Românul

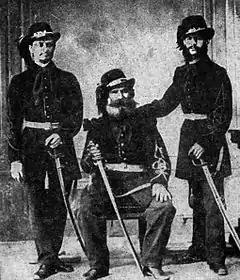
Personnel of the Citizens' Guard, photographed in 1866

In late 1863, Carada was assigned to contact Europe's radical underground, gaining Mazzini's support for Cuza's ouster. Before leaving, he addressed an emotional letter of homage to Rosetti, Brătianu and others "form the great family that is the National Party", honoring them as his educators in matters of civic mindedness. At home, Rosetti began working with the Polish migrants, who came to the principalities in the wake of the January Uprising, and who were still determined to fight Russia. "Românul" men attended the "sublime ceremony" organized by Polish revolutionaries in Bărăția Church, and praised the Romanian legislators for setting aside funds to benefit the new arrivals (January 1864). As Russia called on Cuza to evict these expatriates, the Rosettists urged tolerance, dismissing rumors that the Romanian authorities would take their cue from Tsar Alexander.